Xbloc

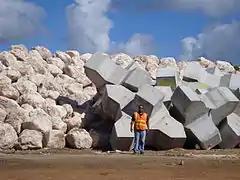
Large Xblocs on a trial placement area

An Xbloc is a wave-dissipating concrete block (or "armour unit") designed to protect shores, harbour walls, seawalls, breakwaters and other coastal structures from the direct impact of incoming waves. The Xbloc model was designed and developed in 2001 by the Dutch firm Delta Marine Consultants, now called BAM Infraconsult, a subsidiary of the Royal BAM Group. Xbloc has been subjected to extensive research by several universities.